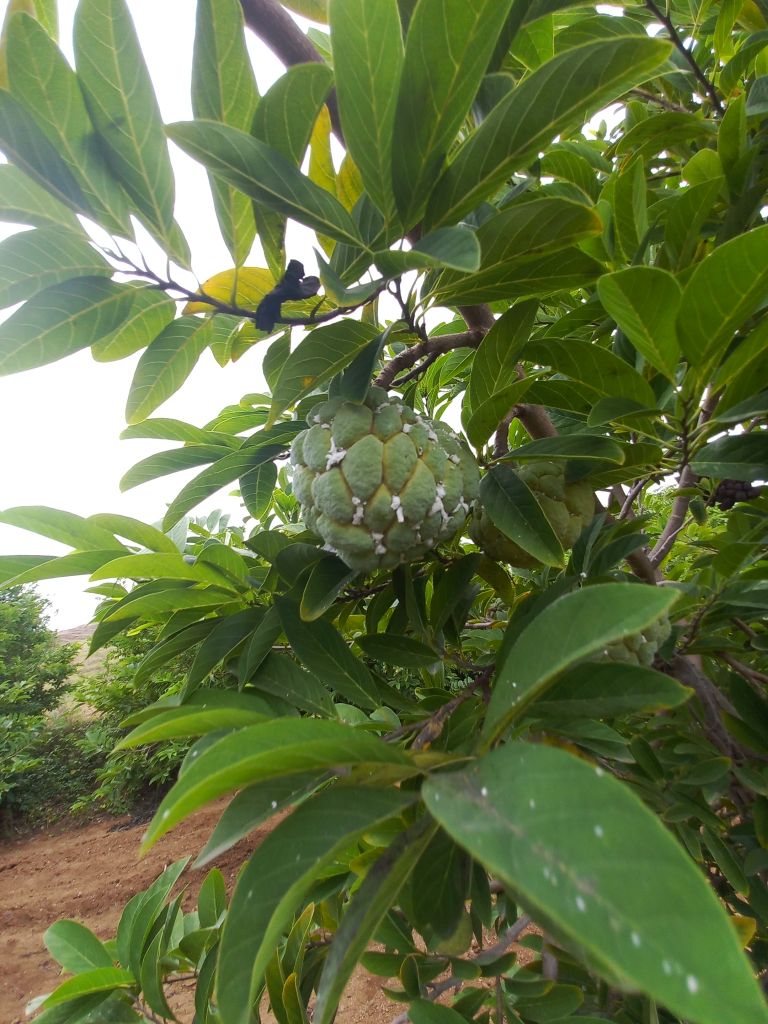
Disease label: Mealy Bug